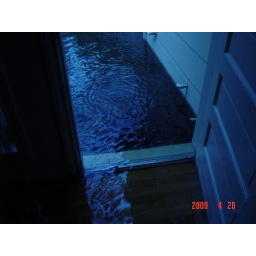
During the flood - rear entrance to our den - same door seen in the picture of the two men removing the floor